Guajeo

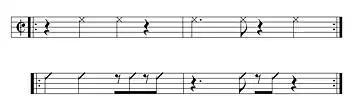
2-3 clave (top) with ponchando figure (bottom).

This ponchando pattern is familiar to many as Santana's "Oye Como Va". Moore states: "Hip fans will often flaunt their knowledge by pointing out that the song was originally recorded by Tito Puente in 1963, and before that by Arcaño y sus Maravillas as "Chanchullo" in 1957, but it goes all the way back to Cachao's "Rareza de Melitón" in 1942.